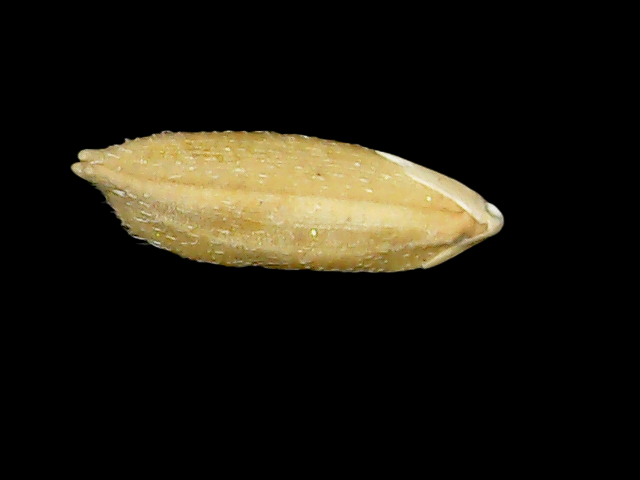
Rice variety: Bd51